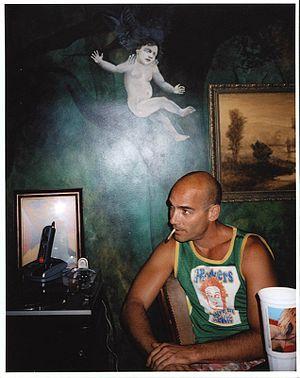
Jean-Marc Barr, né le 27 septembre 1960 à Bitburg, est un acteur et réalisateur franco-américain.